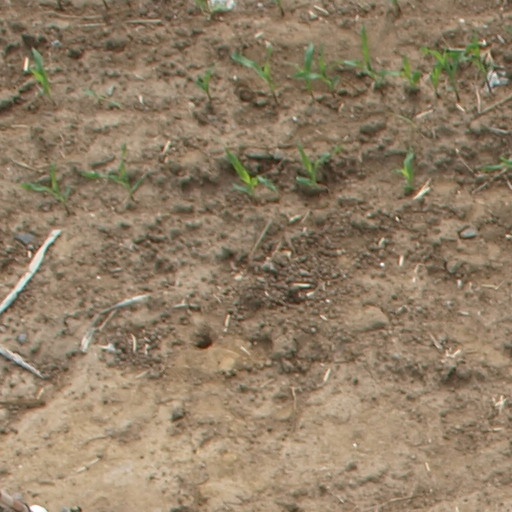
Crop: maize; corn